Jeffersonville Historic District

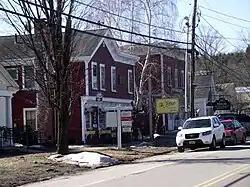

The Jeffersonville Historic District encompasses a significant portion of the village of Jeffersonville, the largest in the town of Cambridge, Vermont. The village, long the town's commercial heart, has a well-preserved array of 19th and early-20th century architecture. It was listed on the National Register of Historic Places in 1987.